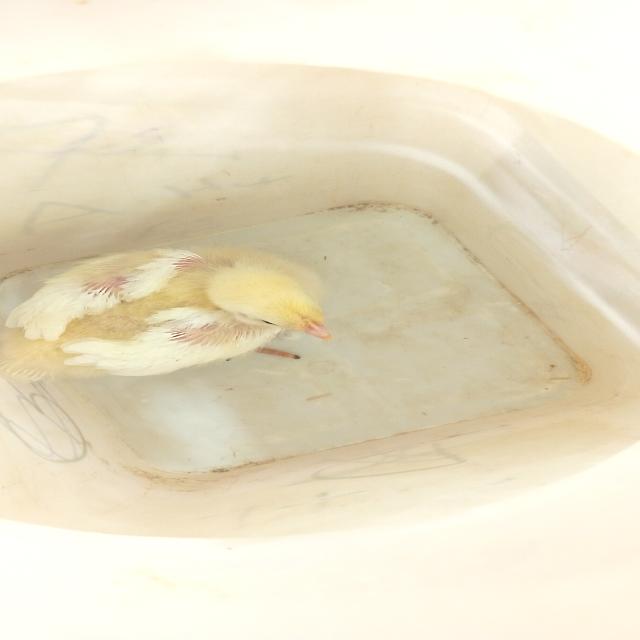
Weight: 390 g